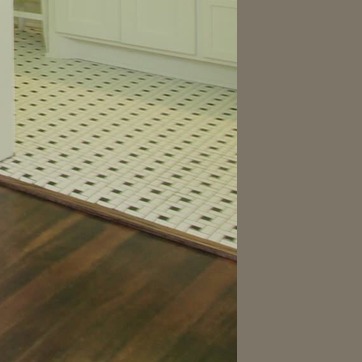
Material: tile